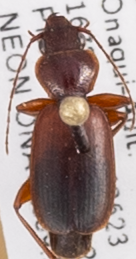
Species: Cymindis planipennis
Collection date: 2018-08-14
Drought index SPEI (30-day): -0.812
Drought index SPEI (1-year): -1.45
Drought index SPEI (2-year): -0.62